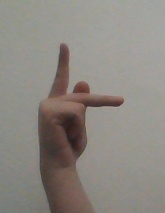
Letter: dha